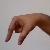
The image shows a hand gesture representing the letter 'Q' in Indian Sign Language.